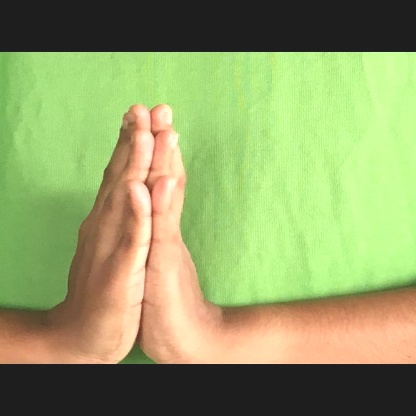
Mudra: Anjali